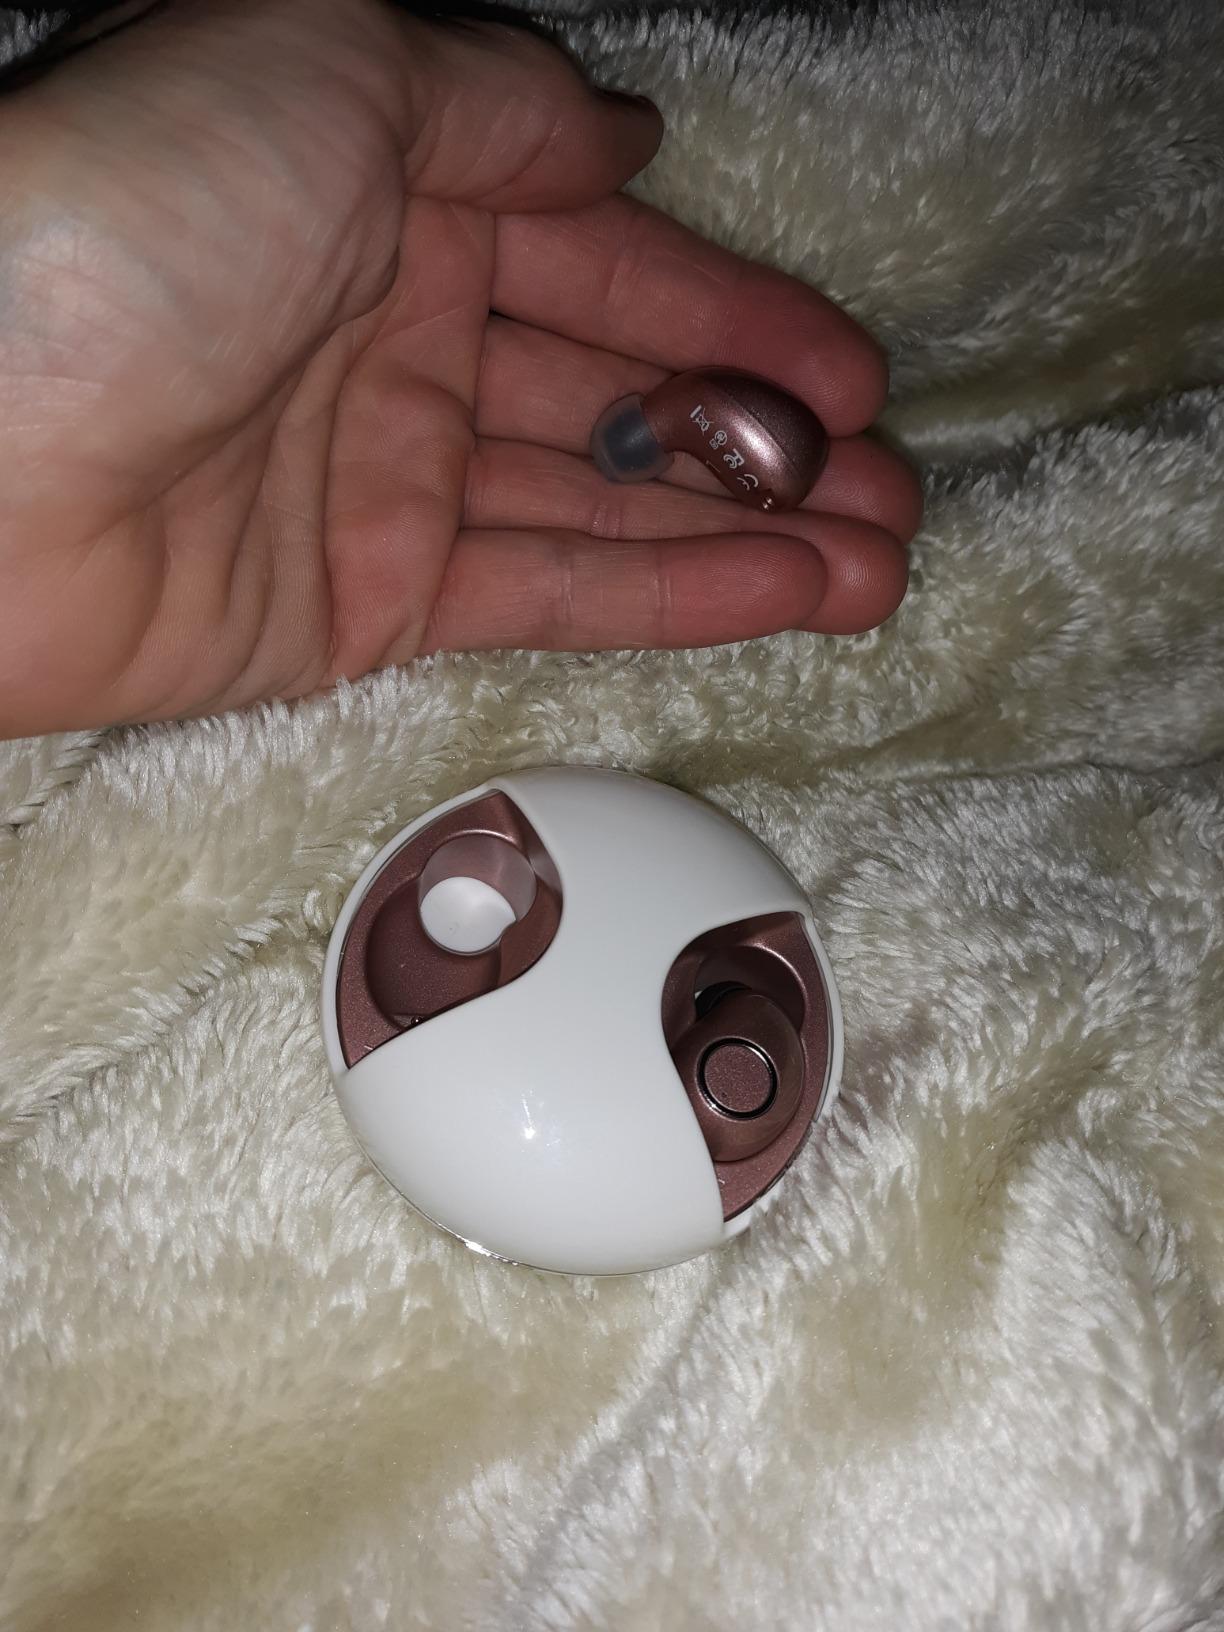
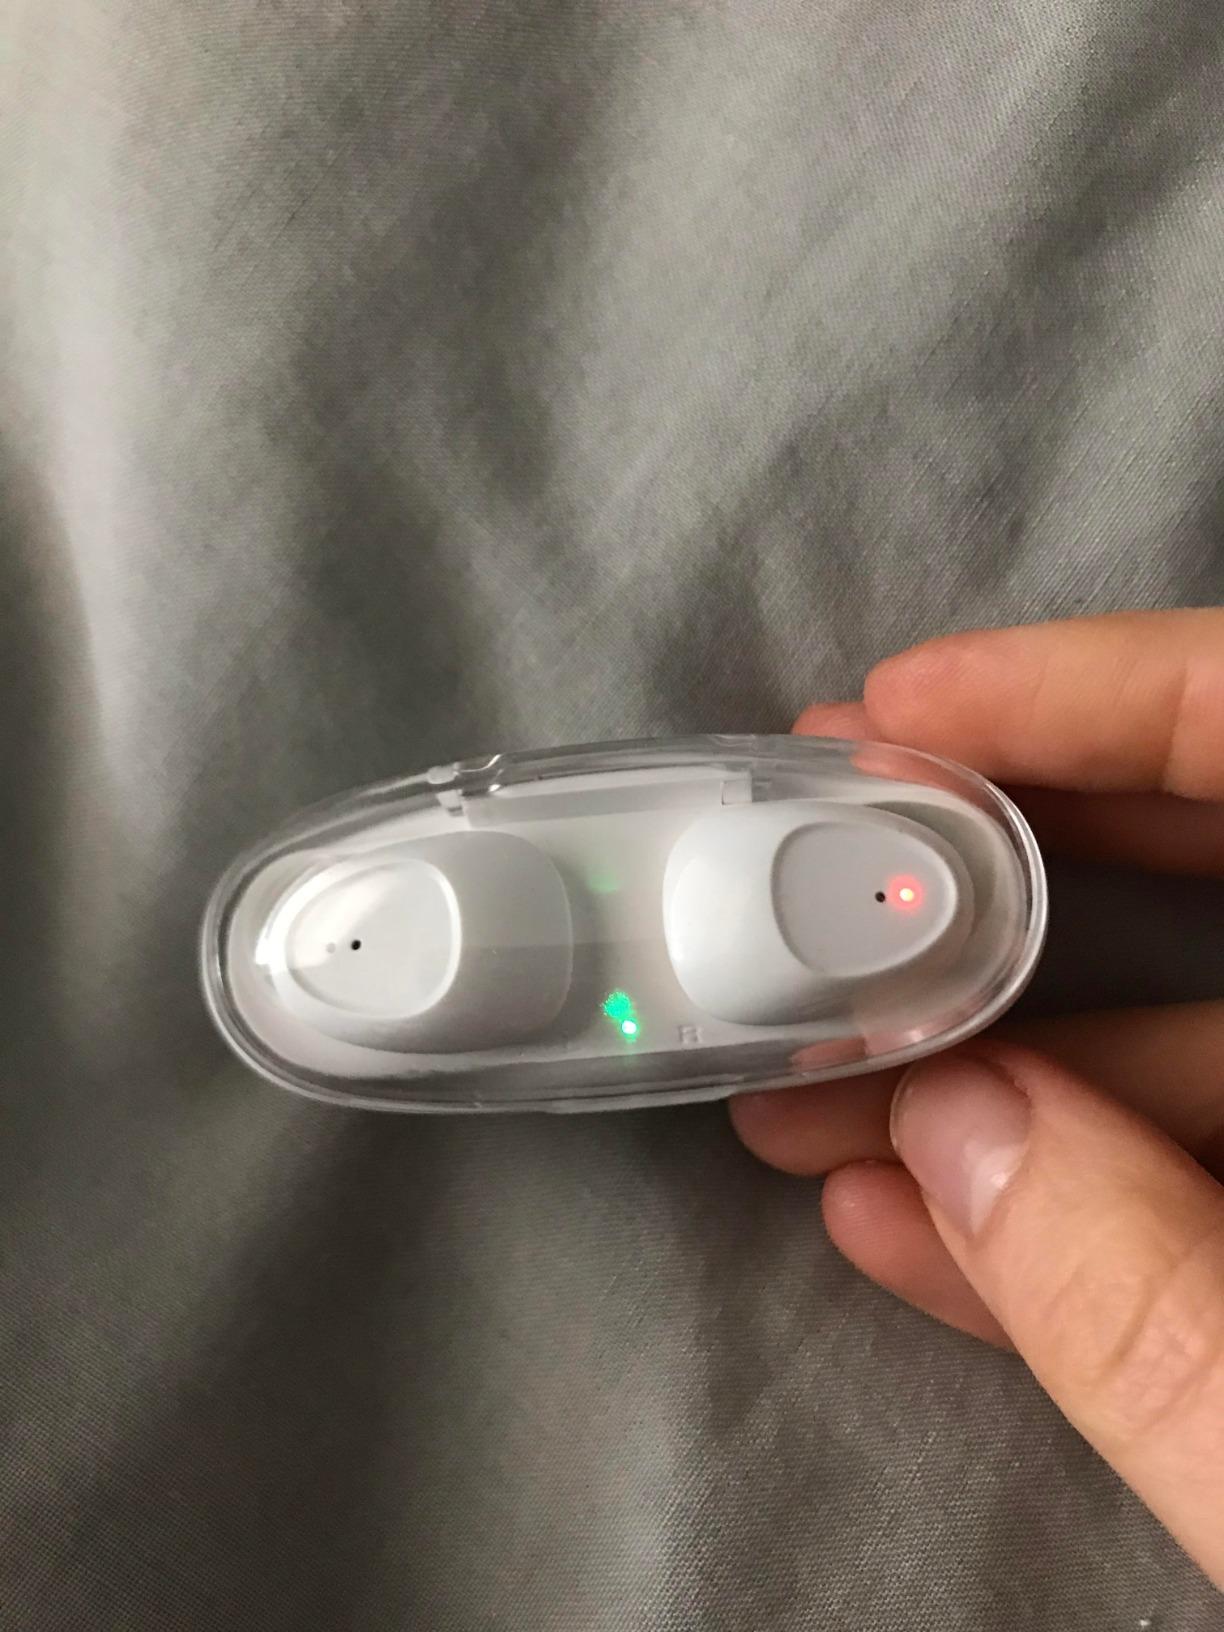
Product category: earbuds
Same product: no